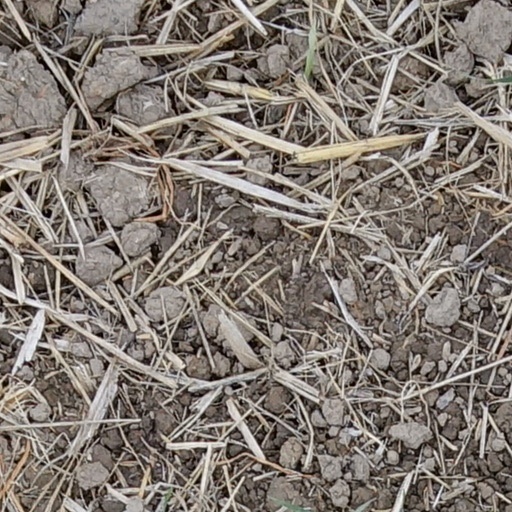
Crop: wheat